Burghead

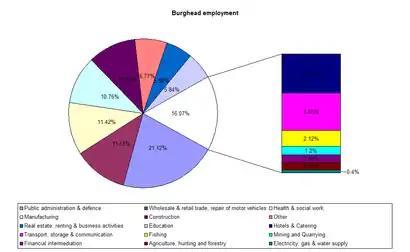
Sector of employment ("click to enlarge")

Burghead and the Moray area in general are heavily dependent on RAF Lossiemouth, a Royal Air Force station, and Kinloss Barracks, a barracks for the Royal Engineers, which are located at roughly equal distances on either side of Burghead. Until 2011 Kinloss Barracks was also an RAF station, RAF Kinloss, and in 2005 the stations contributed £156.5 million to the Moray economy, of which £76.6 million was retained and spent locally. The stations have at one time been responsible for providing, directly or indirectly, 21 per cent of all employment in the Moray area.